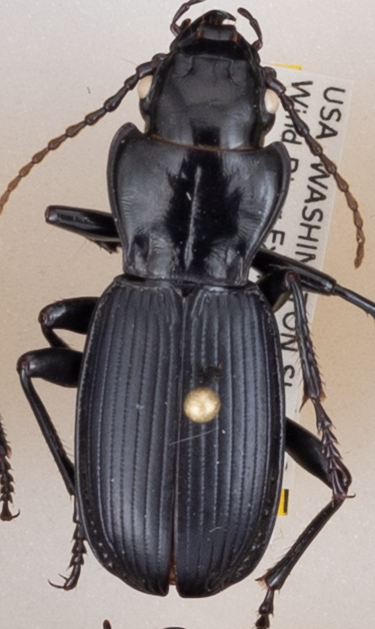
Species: Pterostichus lama
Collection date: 2018-07-03
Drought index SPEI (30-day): -1.45
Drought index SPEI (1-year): -0.32
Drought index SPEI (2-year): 0.71